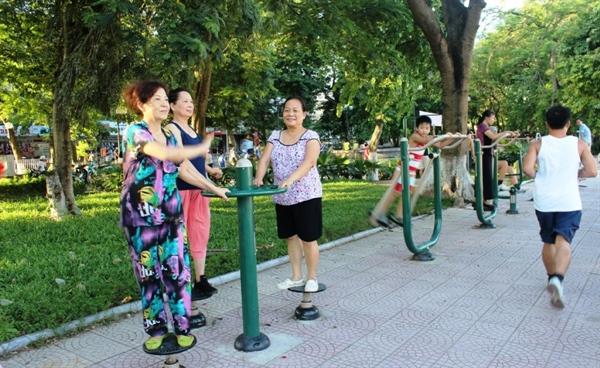
có một người đàn ông mặc áo trắng đang chạy bộ